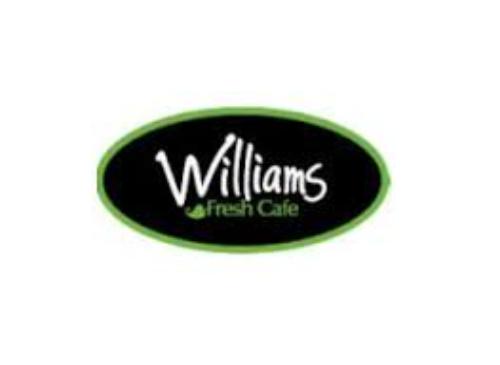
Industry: Food